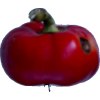
Label: red_pepper